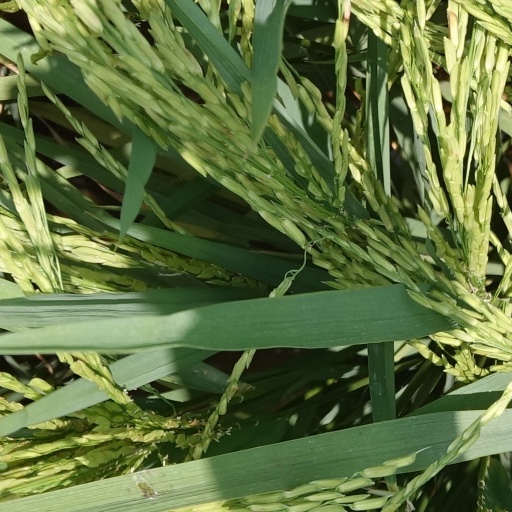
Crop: rice